List of knights and dames commander of the Royal Victorian Order appointed by Charles III

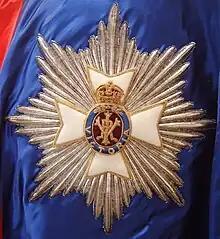
The star of a knight or dame grand cross of the Royal Victorian Order

The Royal Victorian Order is an order of knighthood awarded by the sovereign of the United Kingdom and several Commonwealth realms. It is granted personally by the monarch and recognises personal service to the monarchy, the Royal Household, royal family members, and the organisation of important royal events. The order was officially created and instituted on 23 April 1896 by Letters Patent under the Great Seal of the Realm by Queen Victoria. It was instituted with five grades, the two highest of which were Knight Grand Cross (GCVO) and Knight Commander (KCVO), which conferred the status of knighthood on holders (apart from foreigners, who typically received honorary awards not entitling them to the style of a knight). Women were not admitted until Edward VIII altered the statutes of the order in 1936; those receiving the highest two awards were styled "dames" and those grades, when conferred on women, are "Dame Grand Cross" and "Dame Commander" (DCVO).